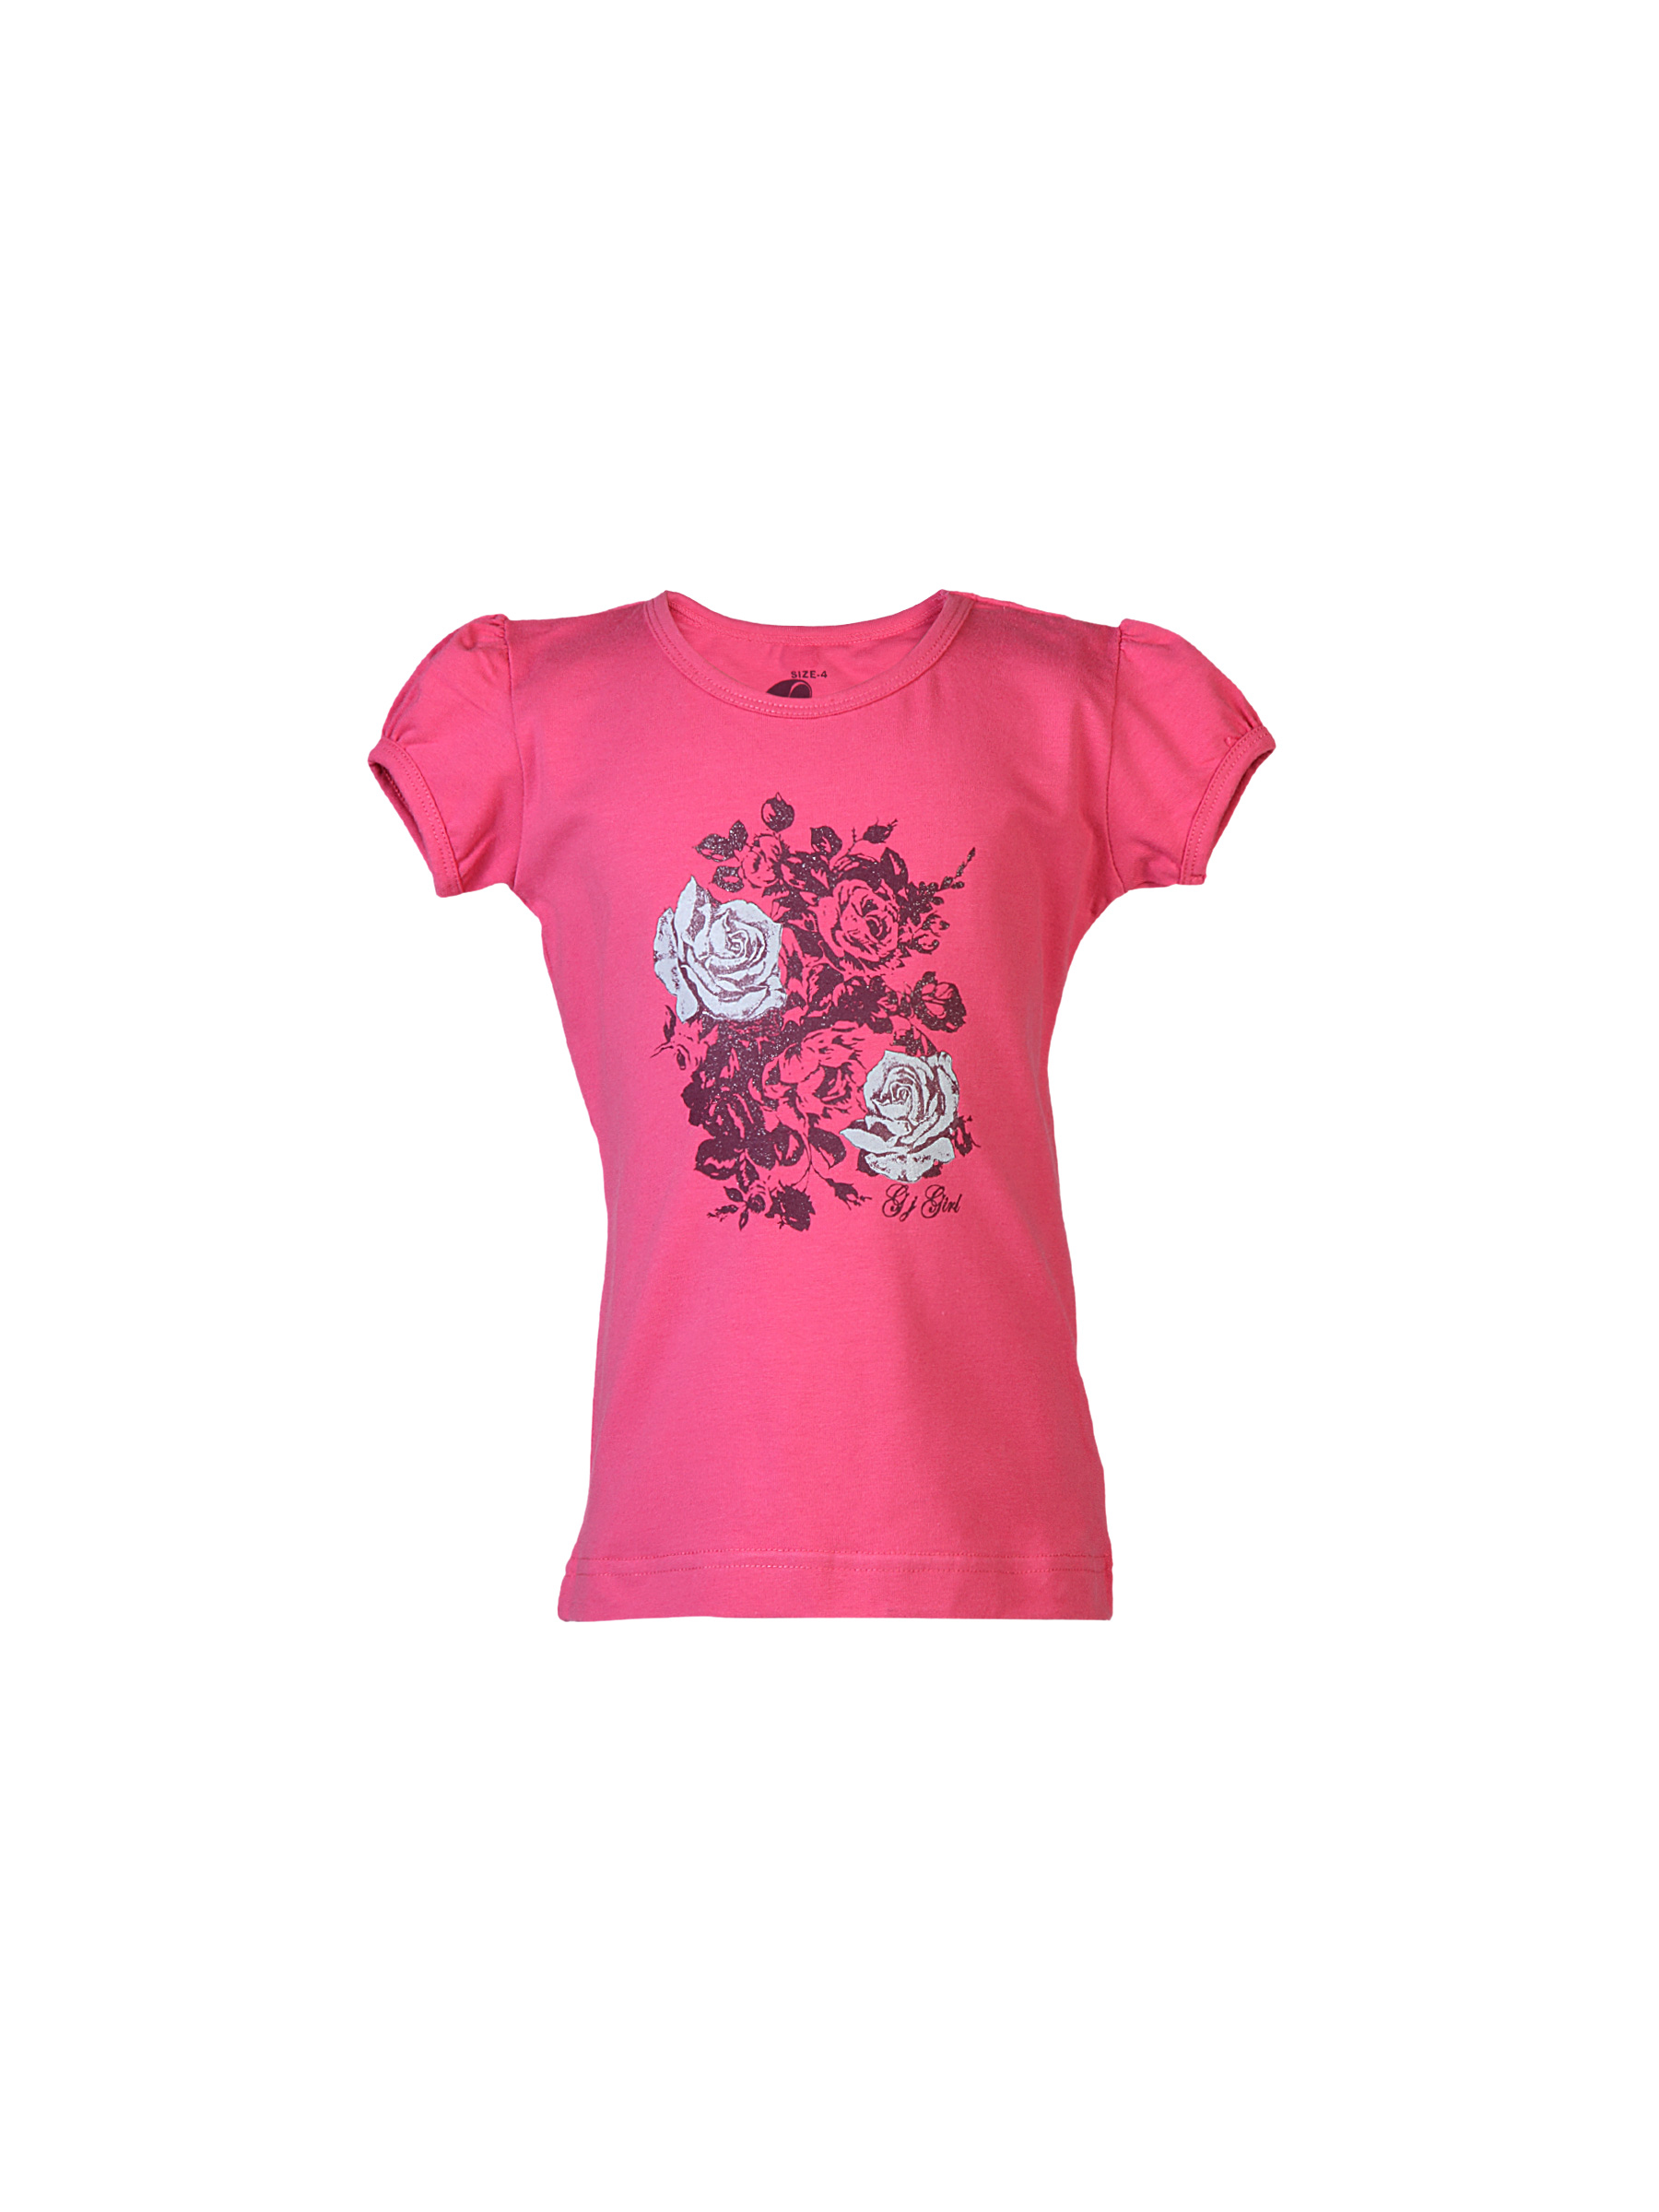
Gini and Jony Kids Girls Printed Pink Tops
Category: Apparel / Topwear / Tops
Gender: Women
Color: Pink
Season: Fall 2011
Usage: Casual